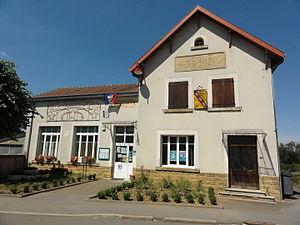
Ville-Houdlémont (Meurthe-et-M.) mairie-école
Ville-Houdlémont est une commune française située dans le département de Meurthe-et-Moselle en région Grand Est.